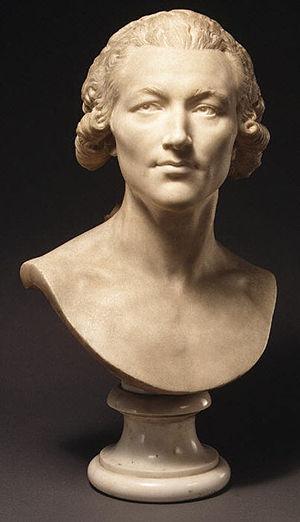
Philippe-Laurent Roland, né à Pont-à-Marcq le 13 août 1746, et mort à Paris le 11 juillet 1816, est un sculpteur français.